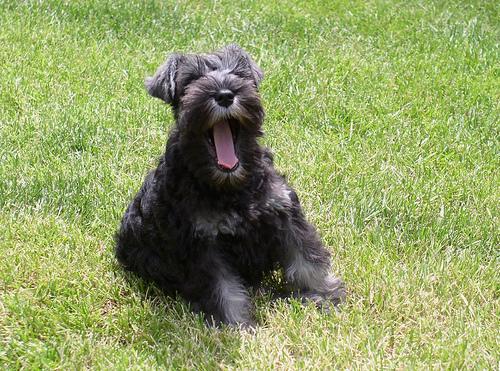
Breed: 2342-n000102-miniature_schnauzer